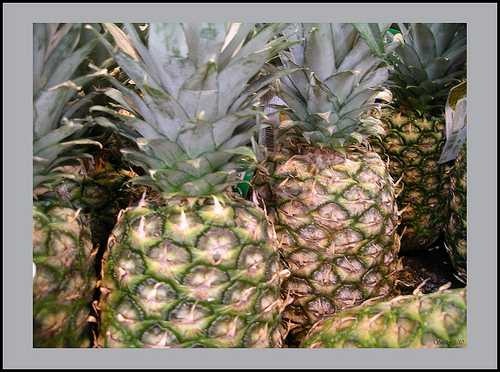
Label: Pineapple